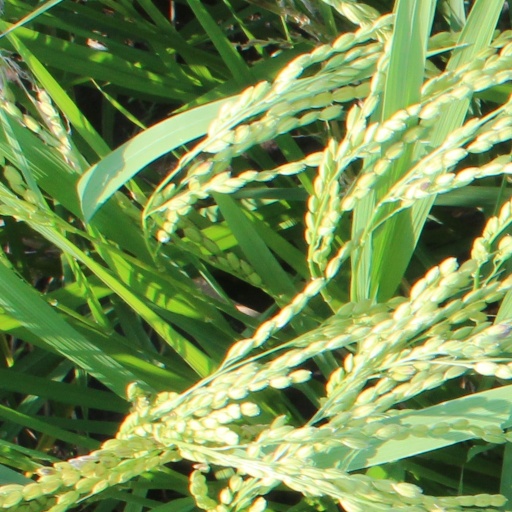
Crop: rice